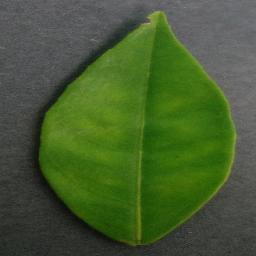
Label: Orange___Haunglongbing_(Citrus_greening)